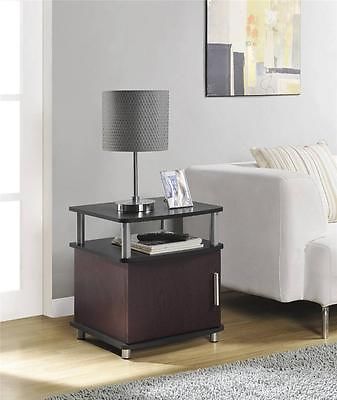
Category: table